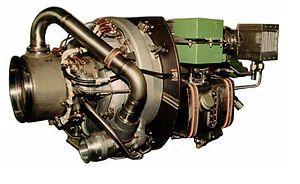
L’AI-9 est un turbomoteur d'origine soviétique, conçu par le motoriste ukrainien Ivtchenko-Progress ZMKB, exclusivement utilisé comme groupe auxiliaire de puissance pour des avions de transport civils ou militaires soviétiques, puis russes, mais également surtout pour les hélicoptères. Il est actuellement produit par Motor Sich, un autre constructeur ukrainien basé dans la ville industrielle de Zaporijia.